Bangkok

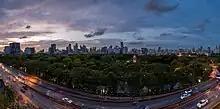
Panorama of Lumphini Park at sunset, an oasis amid the skyscrapers of Ratchadamri and Sukhumvit

The city's waterway network served as the primary means of transport until the late 19th century, when modern roads began to be built. Up until then, most people lived near or on the water, leading the city to be known during the 19th century as the "Venice of the East". Many of these canals have since been filled in or paved over, but others still crisscross the city, serving as major drainage channels and transport routes. Most canals are now badly polluted, although the BMA has committed to the treatment and cleaning up of several canals.